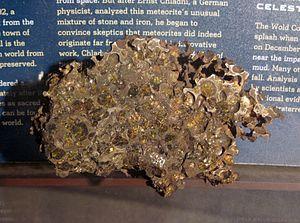
La météorite de Krasnoïarsk ou simplement Krasnoïarsk est la première pallasite jamais découverte, en 1749.